Apostolos Doxiadis

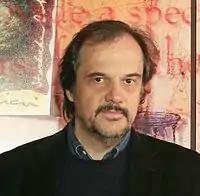
Athens, 2010

Apostolos K. Doxiadis (born 1953) is a Greek writer. He is best known for his international bestsellers "Uncle Petros and Goldbach's Conjecture" (2000) and "Logicomix" (2009).